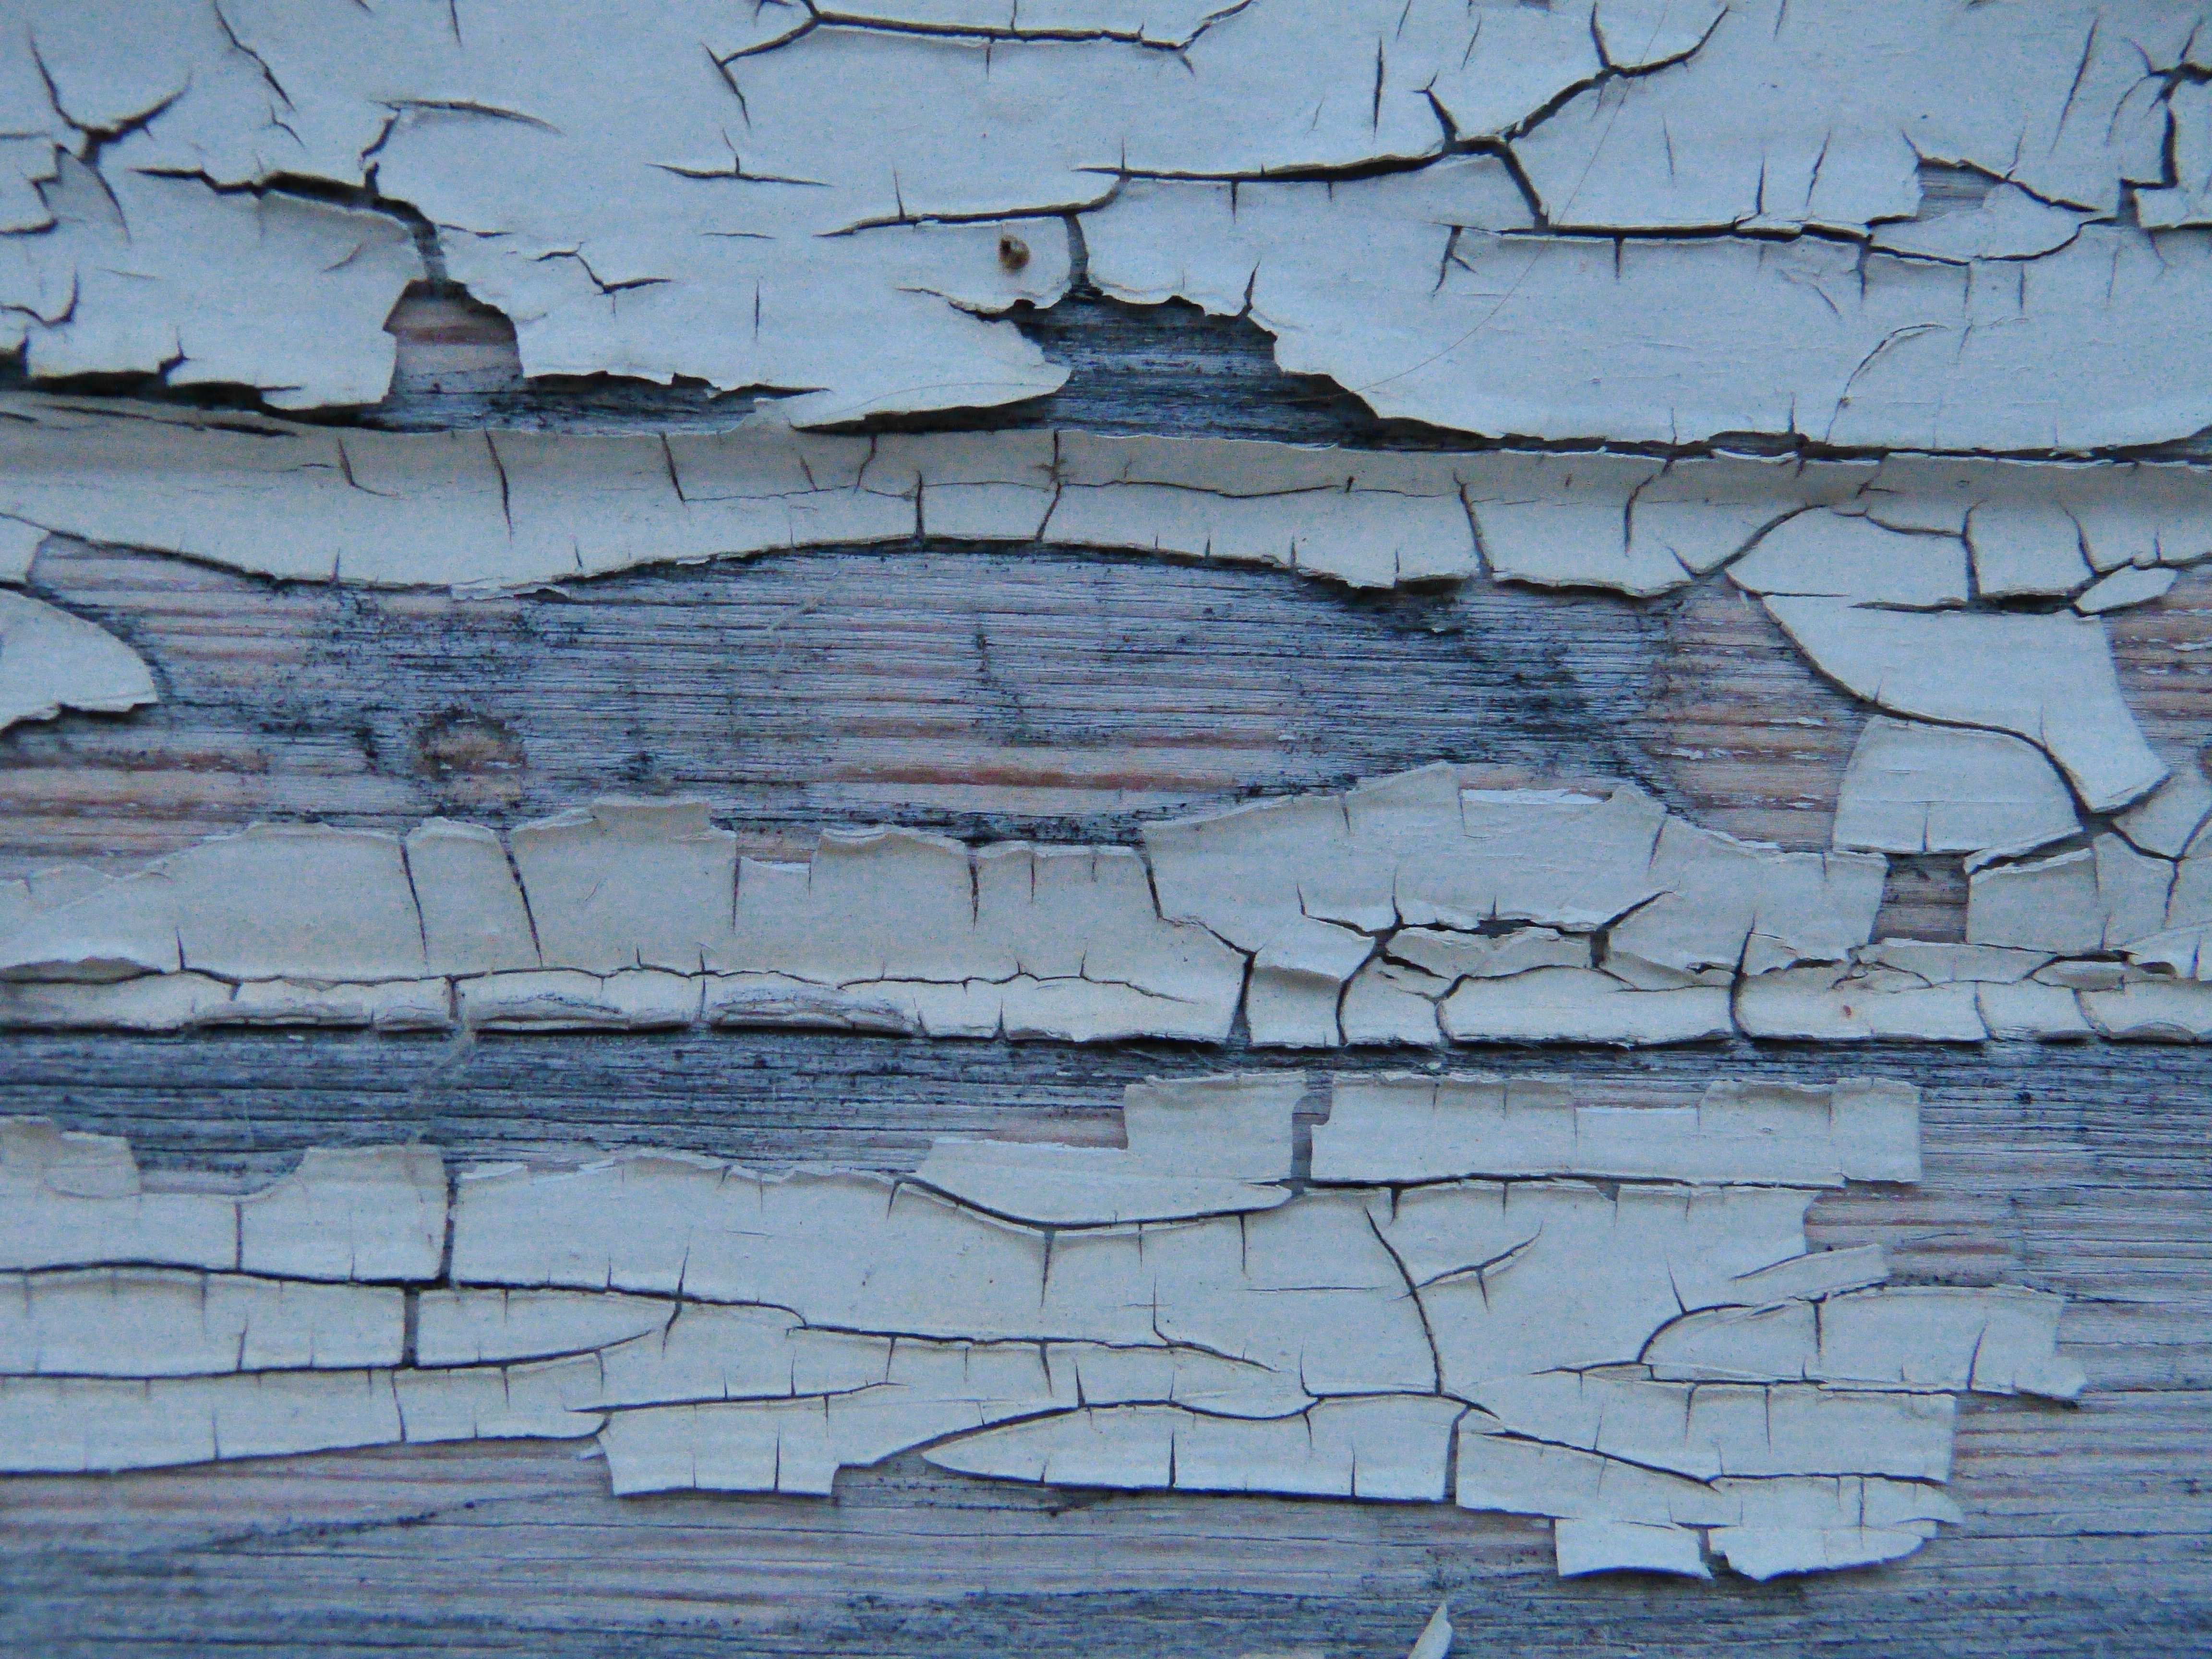
wood, texture, old, wall, asphalt, color, soil, paint, stone wall, garden, brick, material, weathered, art, sketch, bower, road surface